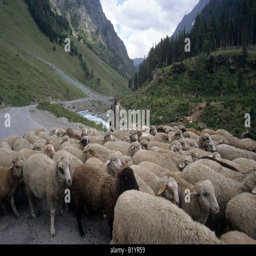
a shepherd moves his sheep down indian city to road in the foothills